England in the Late Middle Ages

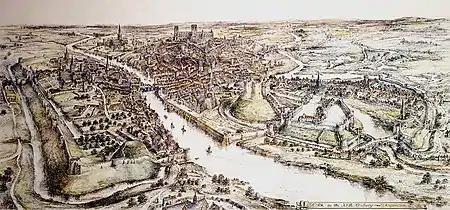
A reconstruction of the city of York in the fifteenth century, showing the city walls, the Old Baile (left) and York Castle (right)

The English economy was fundamentally agricultural, depending on growing crops such as wheat, barley and oats on an open field system, and husbanding sheep, cattle and pigs. Agricultural land was typically organised around manors, and was divided between some fields that the landowner would manage directly, called demesne land, and the majority of the fields that would be cultivated by local peasants. These peasants would pay rent to the landowner either through agricultural labour on the lord's demesne fields or through rent in the form of cash and produce. By the eleventh century a market economy was flourishing across much of England, while the eastern and southern towns were heavily involved in international trade. Around 6,000 watermills were built to grind flour, freeing up labour for other more productive agricultural tasks.